Paddle Steamer Preservation Society

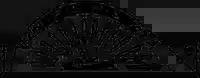

The Paddle Steamer Preservation Society (PSPS) is a United Kingdom-based registered charity and owner of two working paddle steamers; PS "Kingswear Castle" and PS "Waverley".